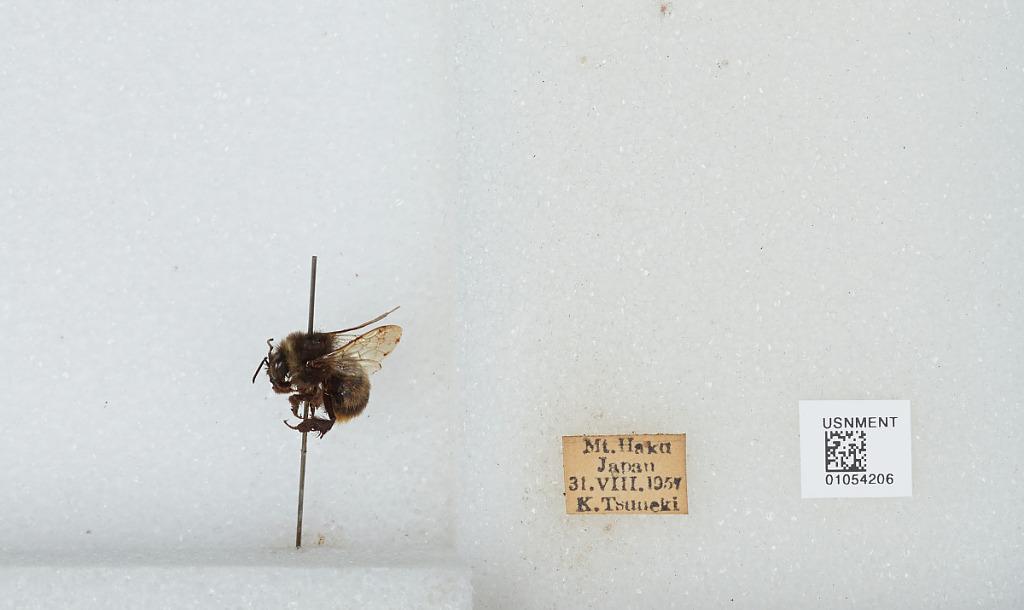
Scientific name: Bombus sp.
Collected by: K. Tsuneki
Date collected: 1954-8-31
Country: Japan
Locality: Mt. Haku